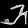
Label: Sandal